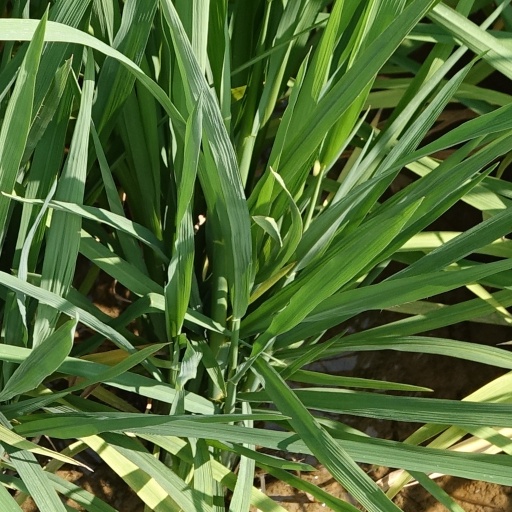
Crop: rice